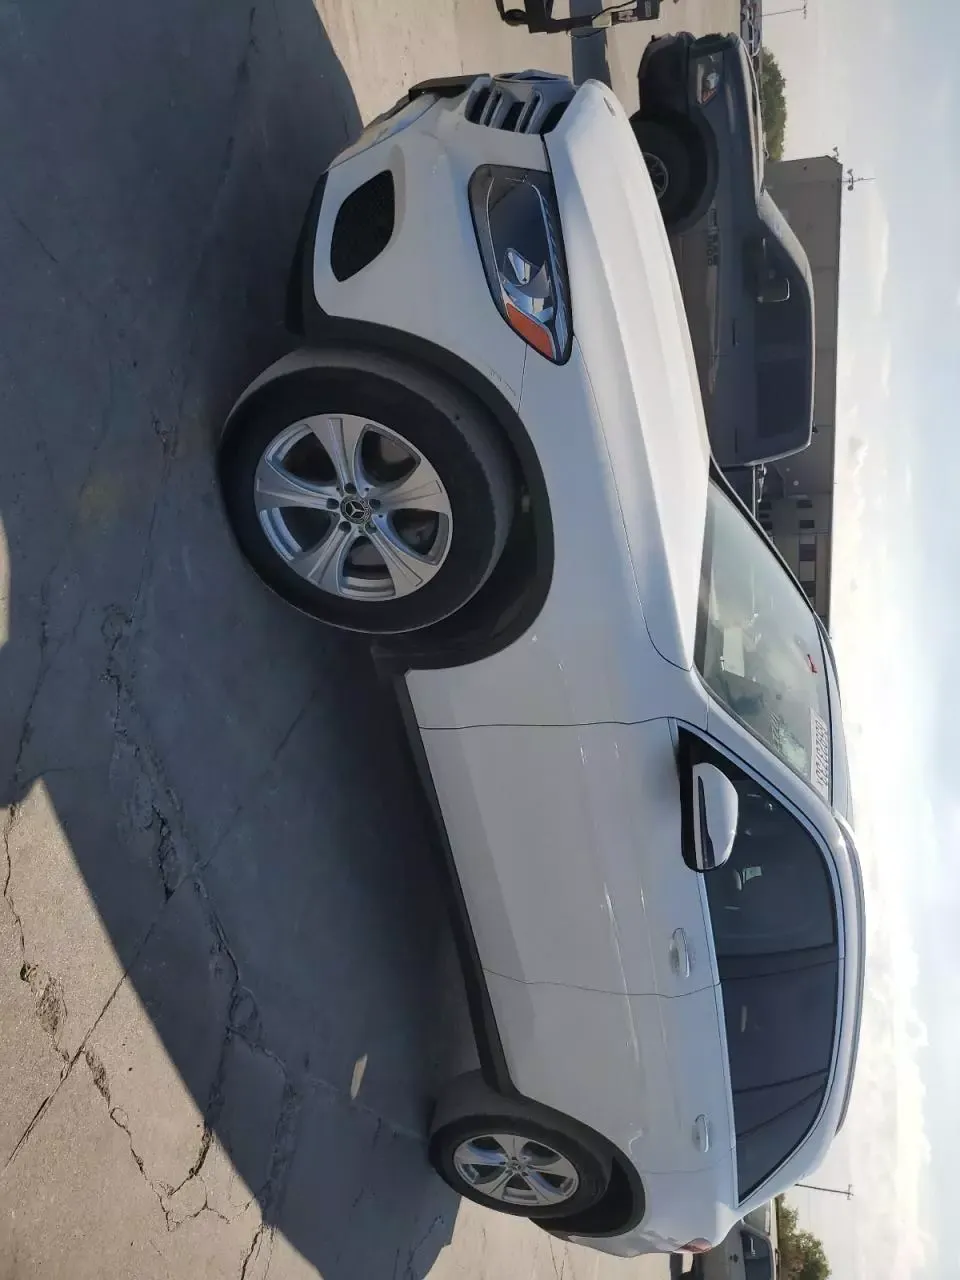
Aucun dommage détecté.
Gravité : aucun